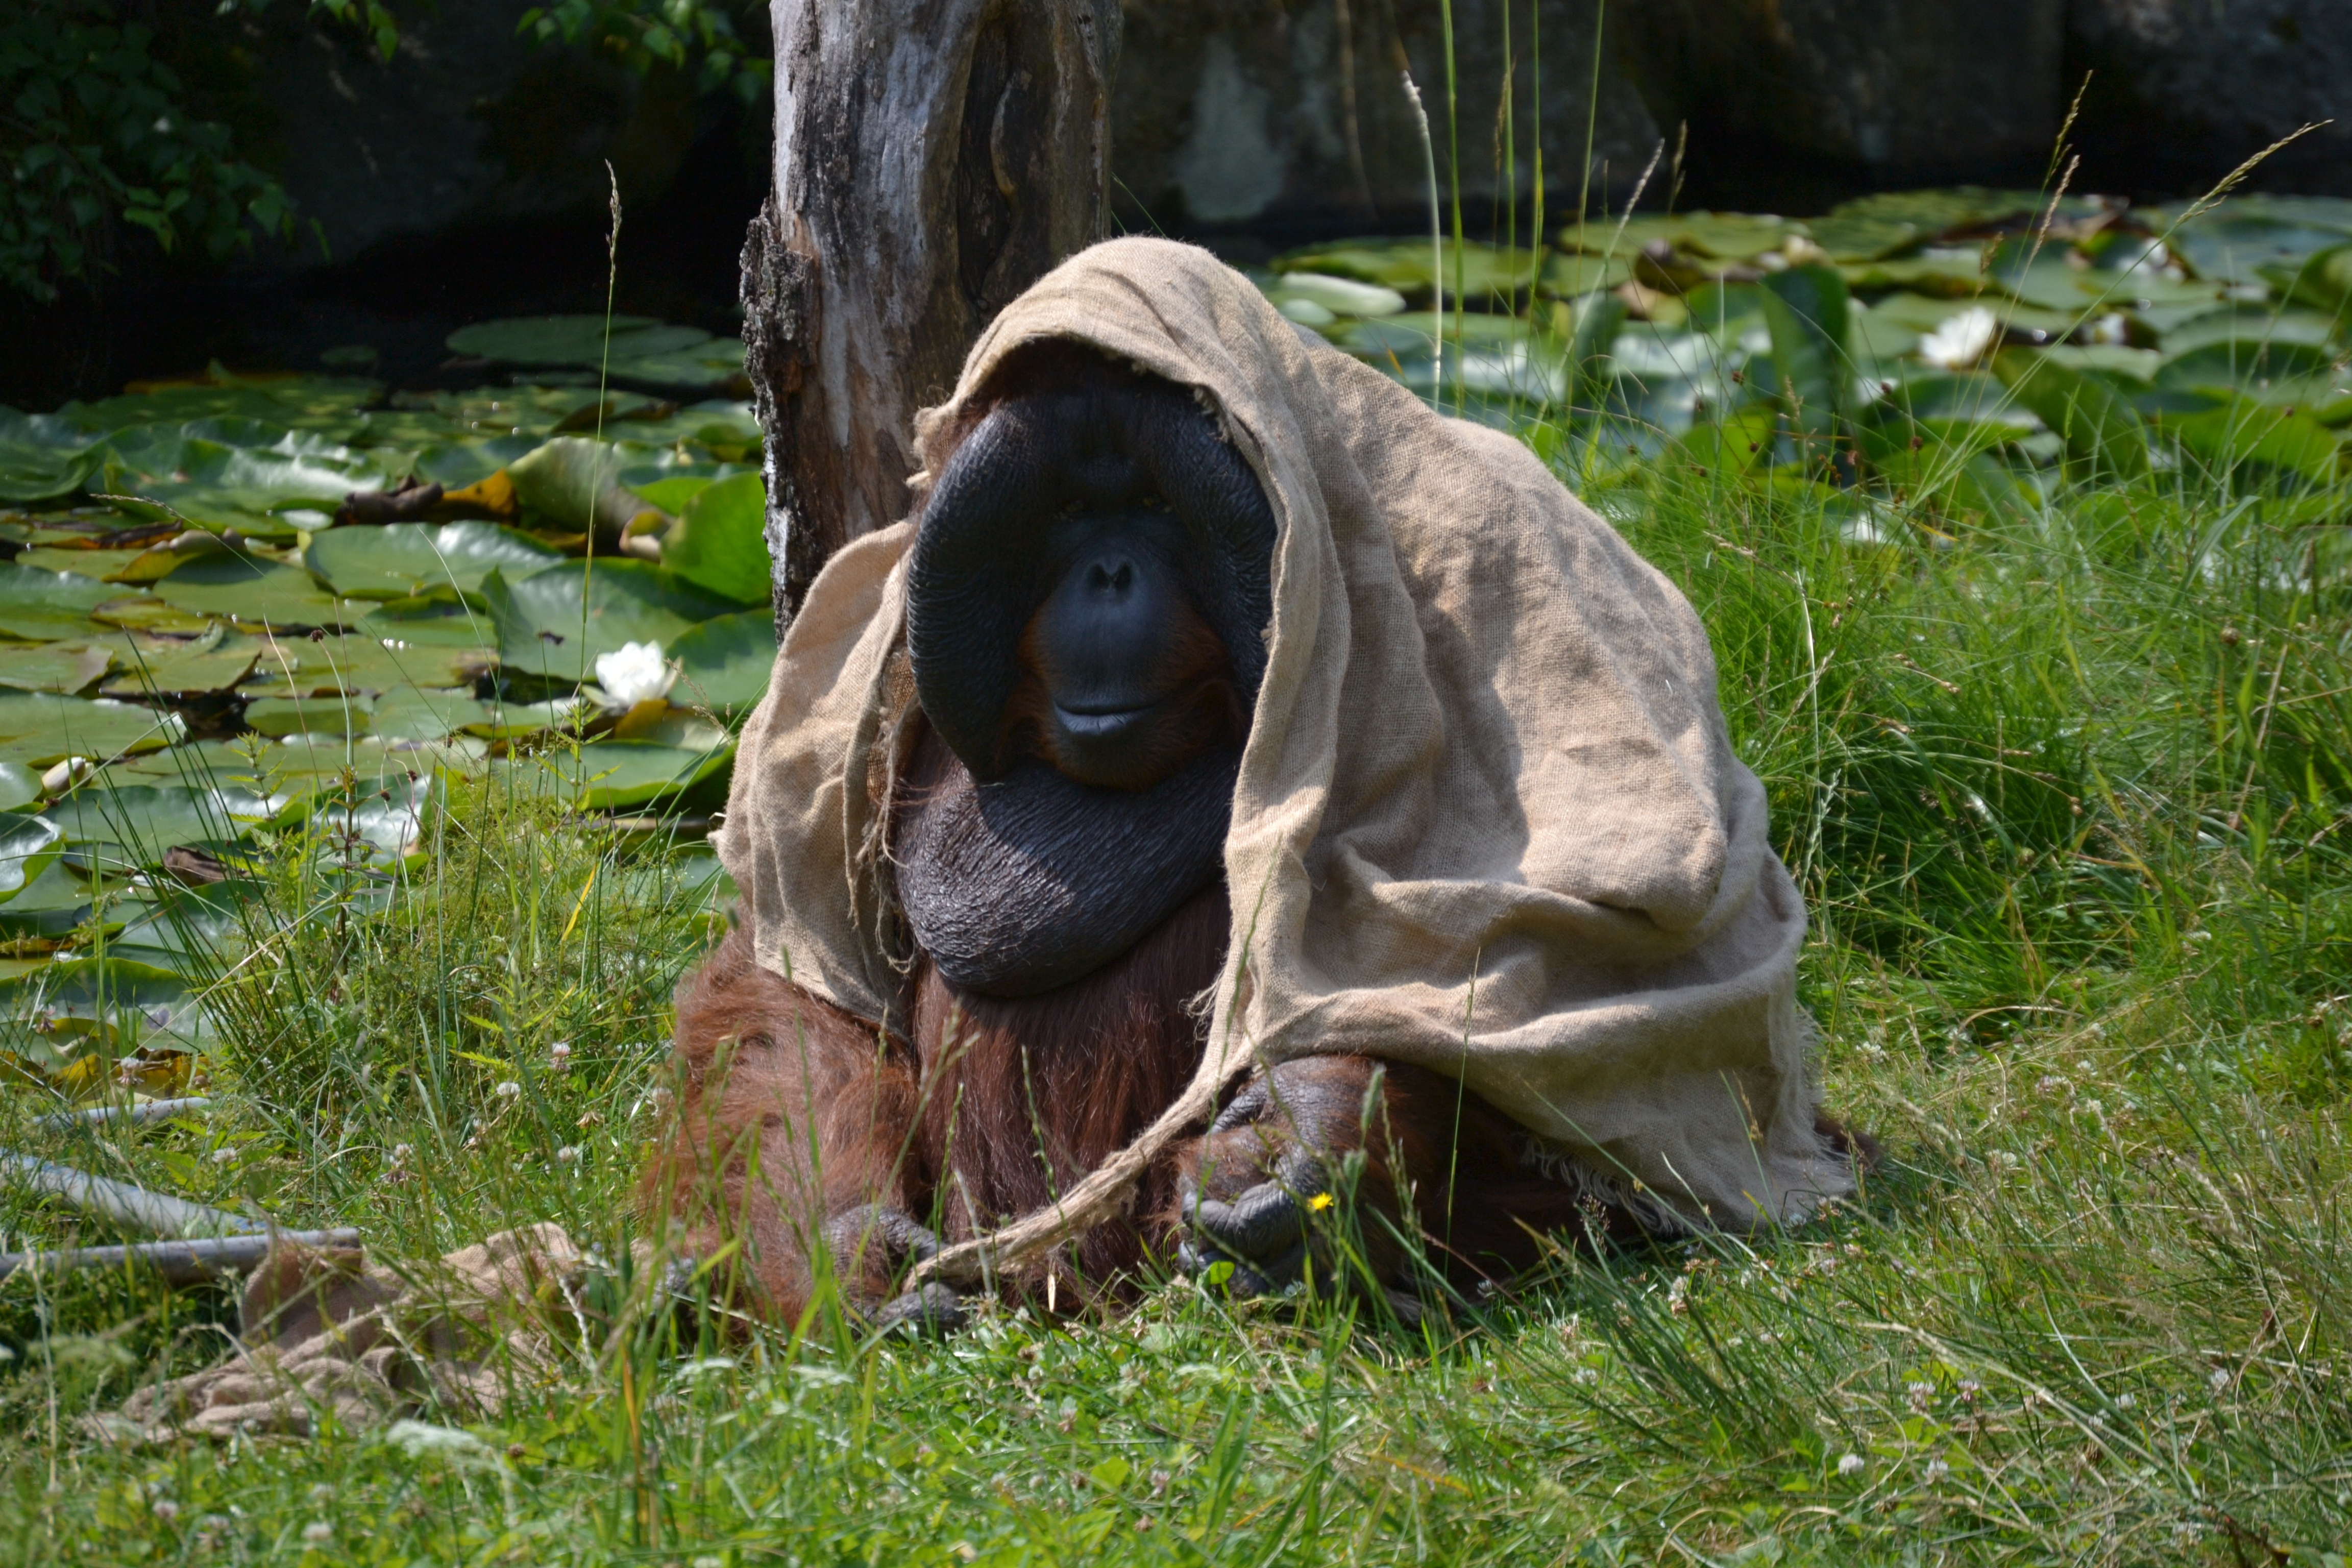
grass, wildlife, statue, zoo, jungle, sculpture, orangutan, boras